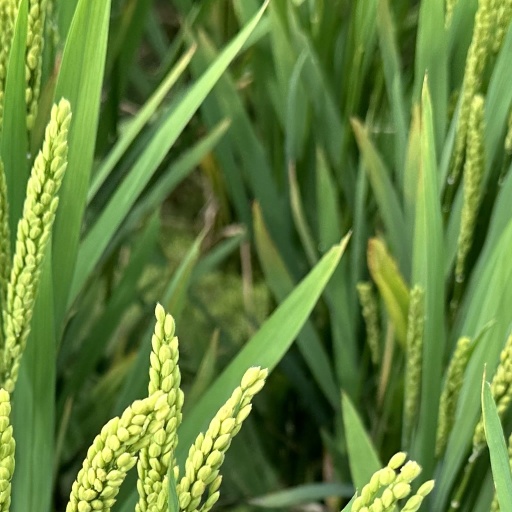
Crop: rice